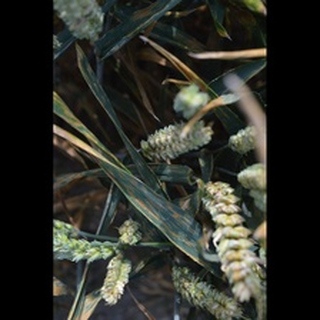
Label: wheat_septoria